Finnish Rural Party

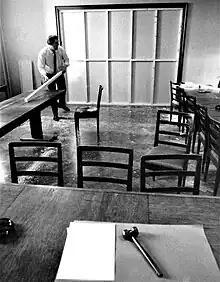
When the party was split in 1972, the group room of the party in the Parliamentary building was also temporarily divided.

The Rural Party won in its best showing with 18 seats in the Finnish parliament (which has 200 seats) in the 1970 election. The party got exactly the same amount of MPs in the next election in 1972, but was soon afterwards split in two as a majority of the parliamentary group, 12 members, resigned to establish a new party called the Finnish People's Unity Party ("Suomen Kansan Yhtenäisyyden Puolue", SKYP). The party defectors accused Vennamo of autocratic leadership, while Vennamo accused the defectors of having been bought off with parliamentary party subsidies.